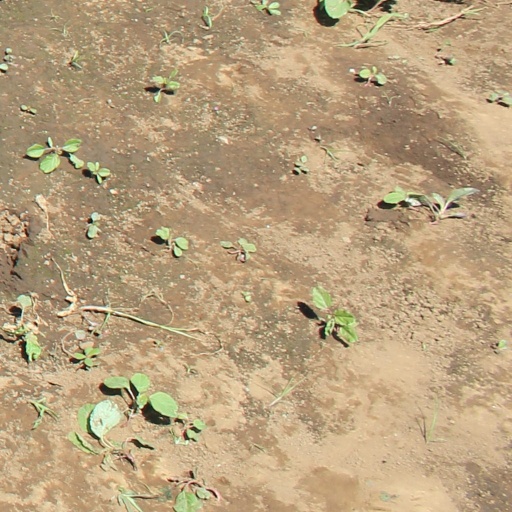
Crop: soybean